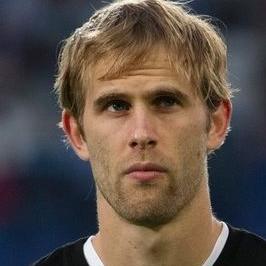
Age: 26